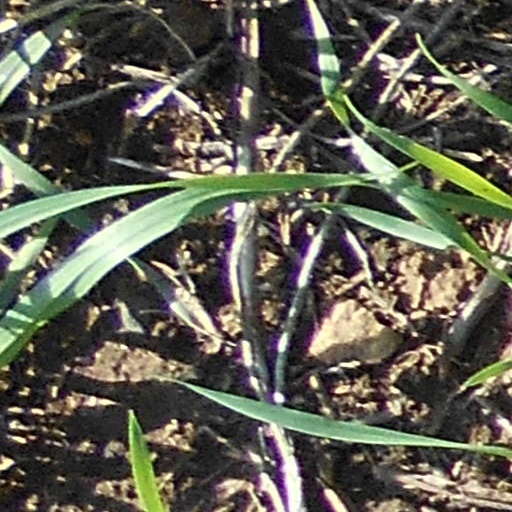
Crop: wheat